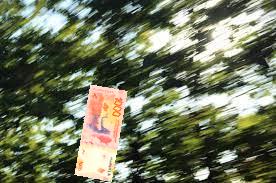
Denominación: 1000